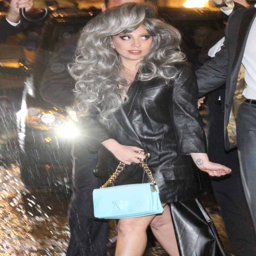
celebrity greets fans outside the hotel